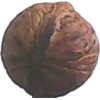
Label: Walnut 1